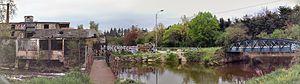
Le site de l'ancienne tannerie du Trublet (avril 2015). Le sud se trouve à l'horizon
Les prairies Saint-Martin est un parc naturel de 30 hectares à Rennes, situé près du centre-ville, longé par canal d'Ille-et-Rance. Elles offrent un espace de nature au cœur de la ville et favorise les modes de déplacement doux vers les quartiers nord de la ville. Contrairement au parc du Thabor et au parc Oberthür, les prairies Saint-Martin conservent de grandes zones réservées à la faune et la flore sauvage, qui servent également de zone tampon en cas de crues de l'Ille.